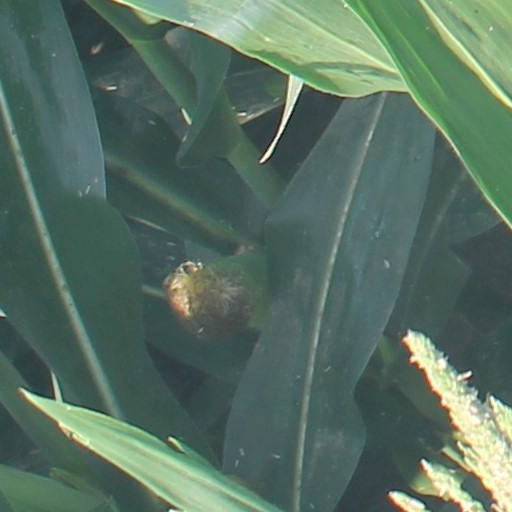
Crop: maize; corn